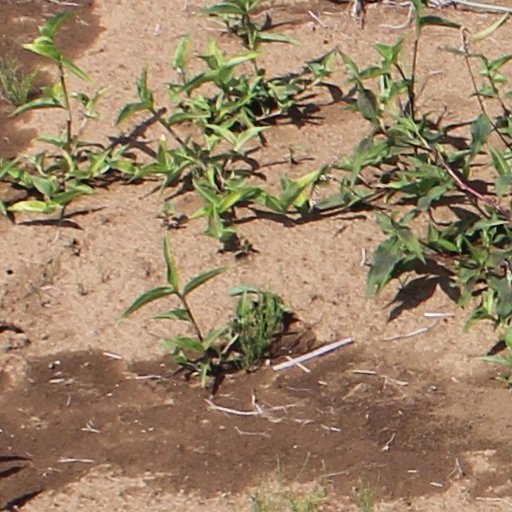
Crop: wheat